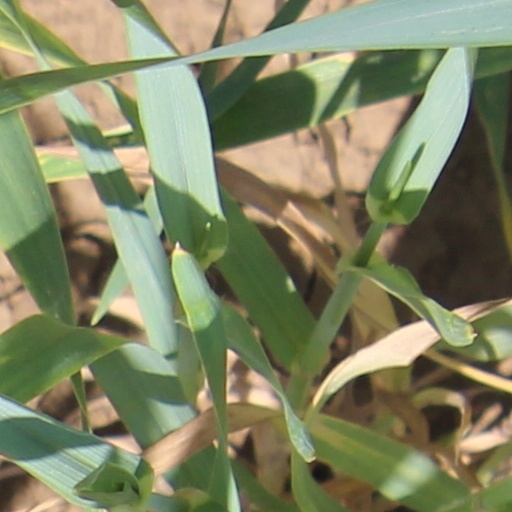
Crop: wheat